Sandra Stevens

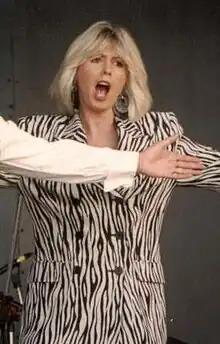
Sandra Stevens

Sandra Stevens (born 23 November 1944) is an English singer and a member of the pop group Brotherhood of Man.